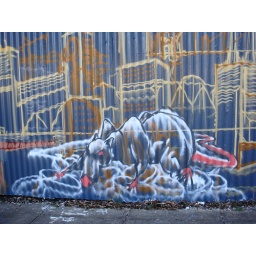
New Production in bottle top park, Edgeware &amp;amp; Edinburgh, near the bridge to the Town &amp;amp; Country Hotel